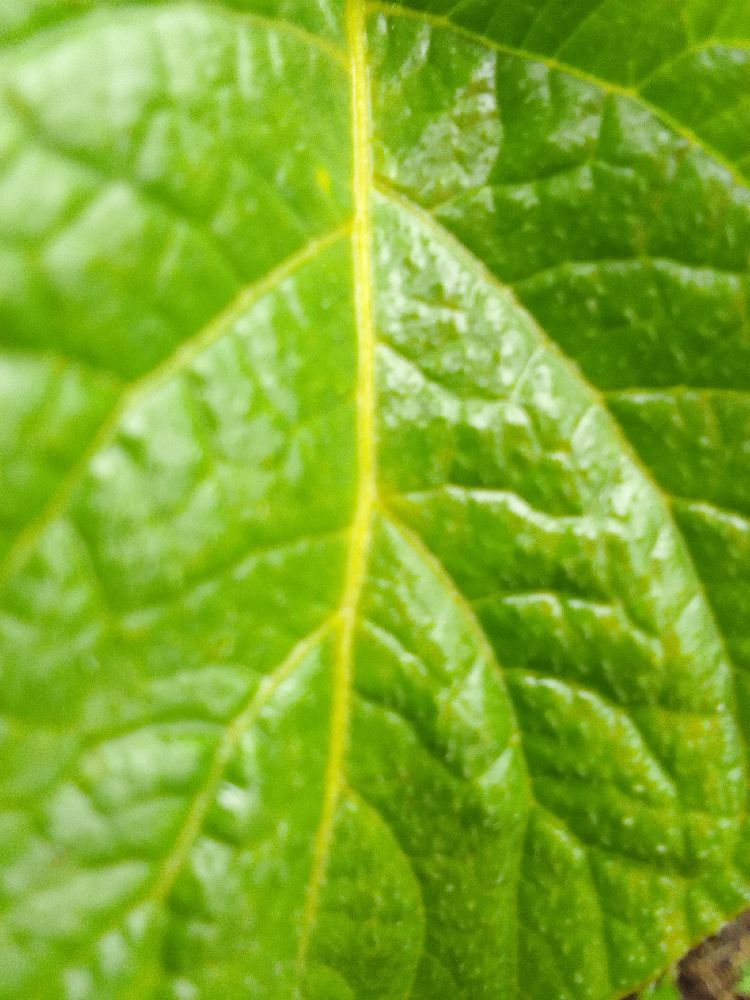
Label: Healthy